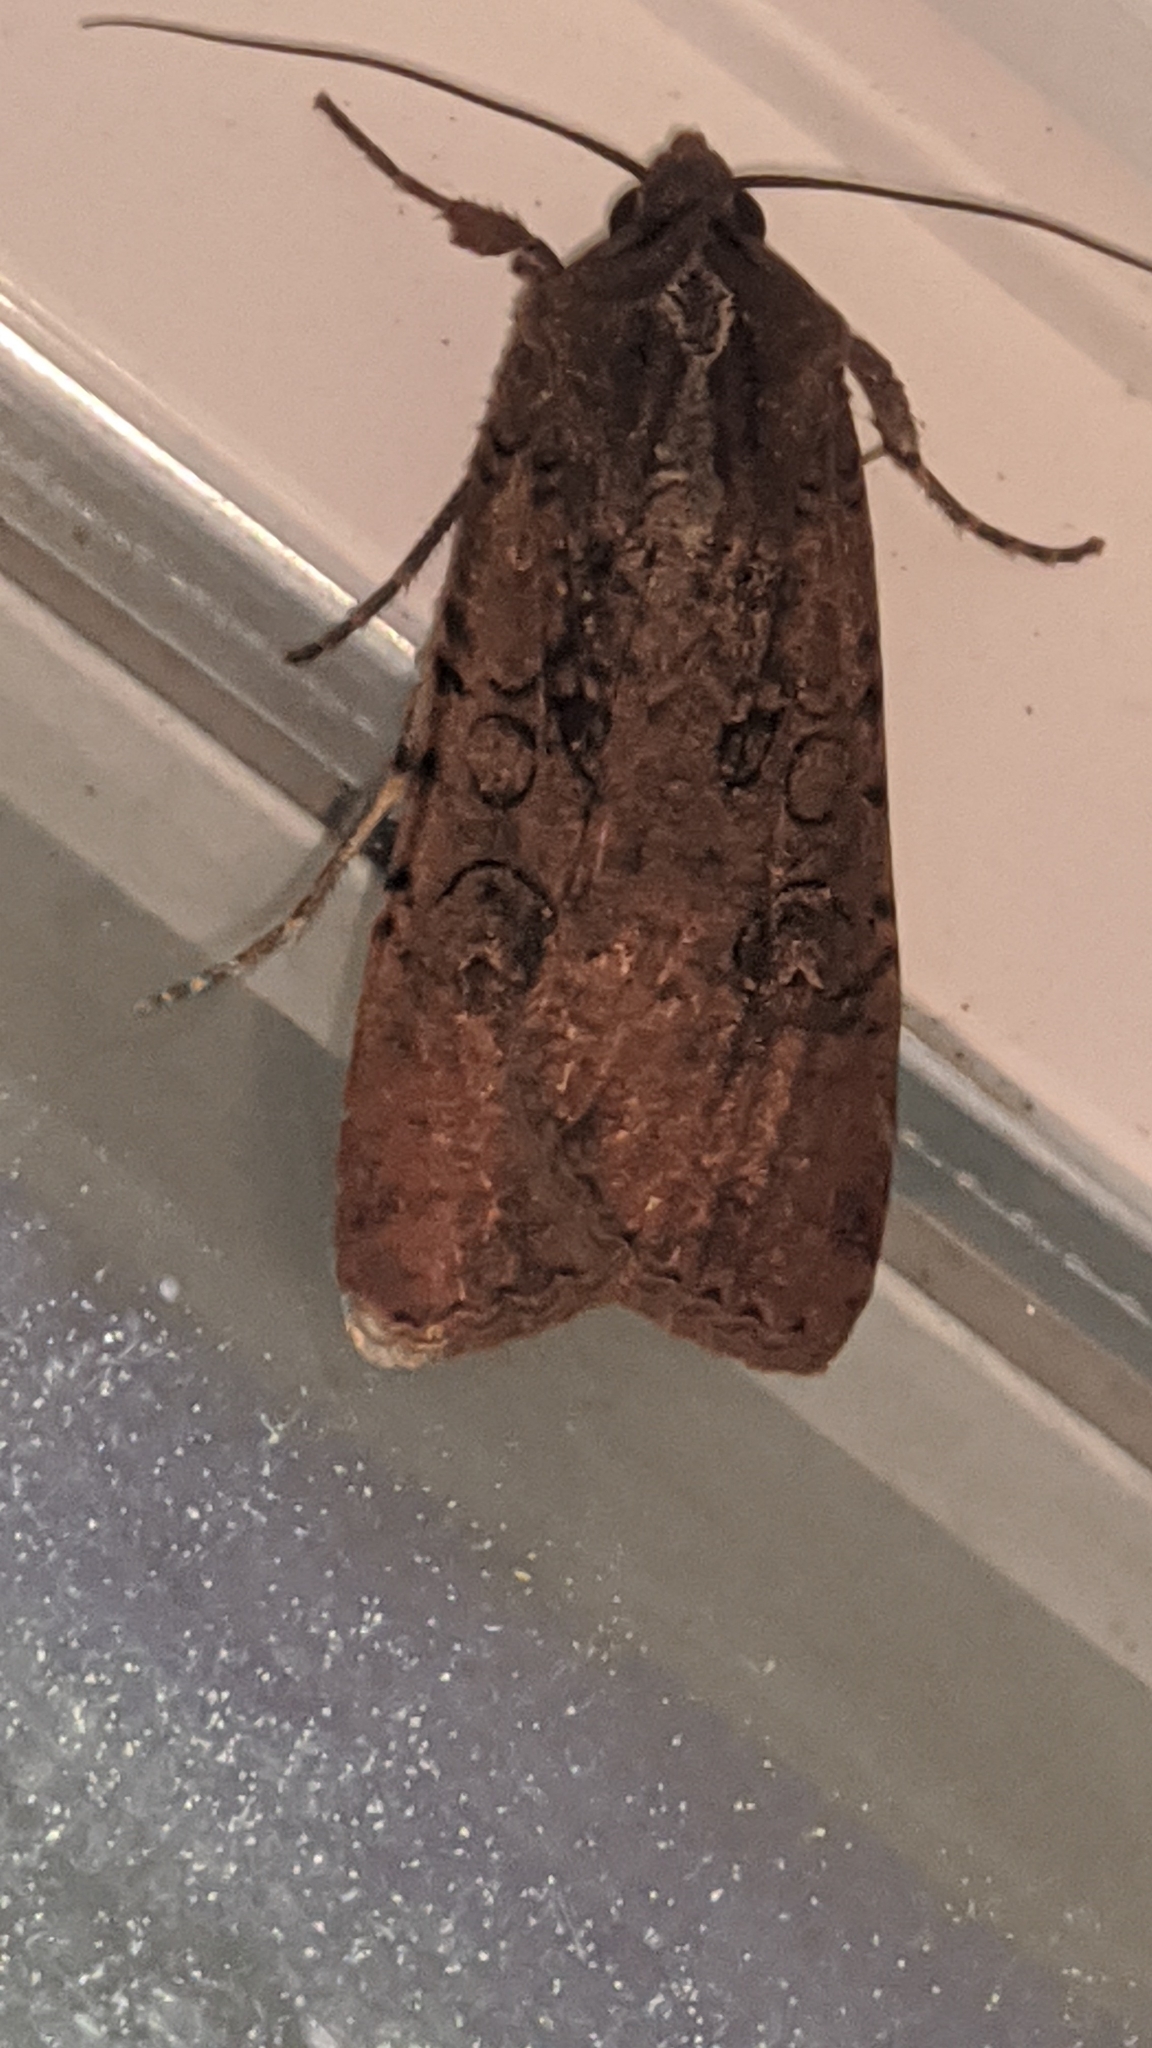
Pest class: cutworms